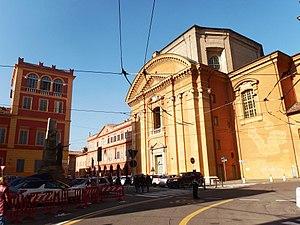
San Domenico est une Église catholique de style baroque faisant face à la Piazza Roma en face du Palais Ducal, dans le centre de Modène.